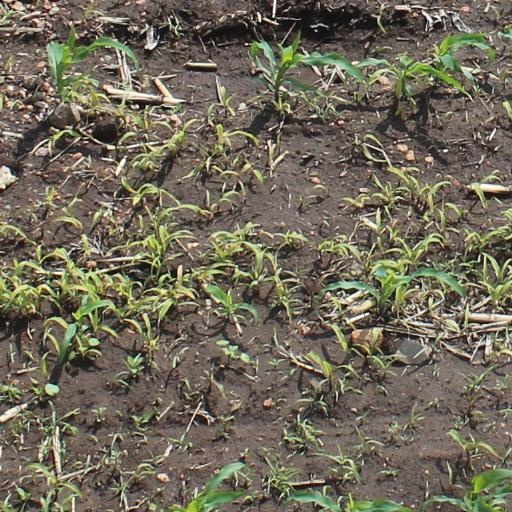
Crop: maize; corn